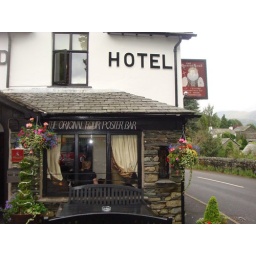
I filled up my water bottle in this Inn while riding up Kirkstone Pass